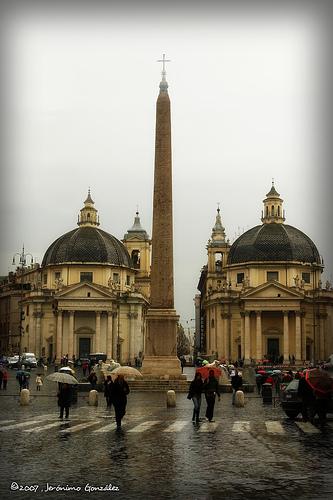
Weather: rain or strom